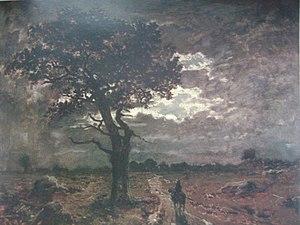
Théodore Rousseau - Le Rageur, Cavalier Sous l'Orage, 1852 - Huile sur toile, 59 x 73 cm, monogramme ""TH.R"" en bas à droite et cachet de cire rouge au dos. Ancienne collection du peintre Diaz de la Pena, actuellement collection particulière (Le Rageur est un célèbre chêne des Gorges d’Apremont dans la Forêt de Fontainebleau et non loin du village de Barbizon). Pierre et Rolande Miquel nous indiquent que cette toile est l’un des ""plus purs chefs-d’œuvre de l’artiste"". C’est la vision de l’arbre, aux branches tourmentées et au travers lui celle de toute la nature qui domine le tableau. Comme chez Georges Michel l’homme est tout petit et ne fait que donner l’échelle. La puissance du clair de lune, les branches tourmentées du Rageur contribuent à accentuer la vison animiste de la nature par le peintre et le caractère romantique de l’œuvre. Pierre Miquel - Le Paysage Français au XIXème siècle. L’Ecole de la Nature - Maurs-la-Jolie, Éditions de la Martinelle, 1975, tome III, décrit p. 54 et reproduit p. 455 Rolande et Pierre Miquel - Théodore Rousseau 1812-1867 - Paris, Éditions Somogy, 2010, décrit et reproduit p. 172. Archives Braun – Archives Pierre et Rolande Miquel – Archives Frick Library, New York, U.S.A."
Pierre Miquel, est un écrivain et historien de l’art, spécialiste du mouvement romantique français au XIXᵉ siècle né à Maurs le 7 juin 1921 d’un père photographe et d’une mère commerçante. Pierre Miquel est décédé le 30 décembre 2002 à Grasse. Il est un spécialiste de la peinture de paysage en France au XIXᵉ siècle.